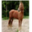
Label: horse